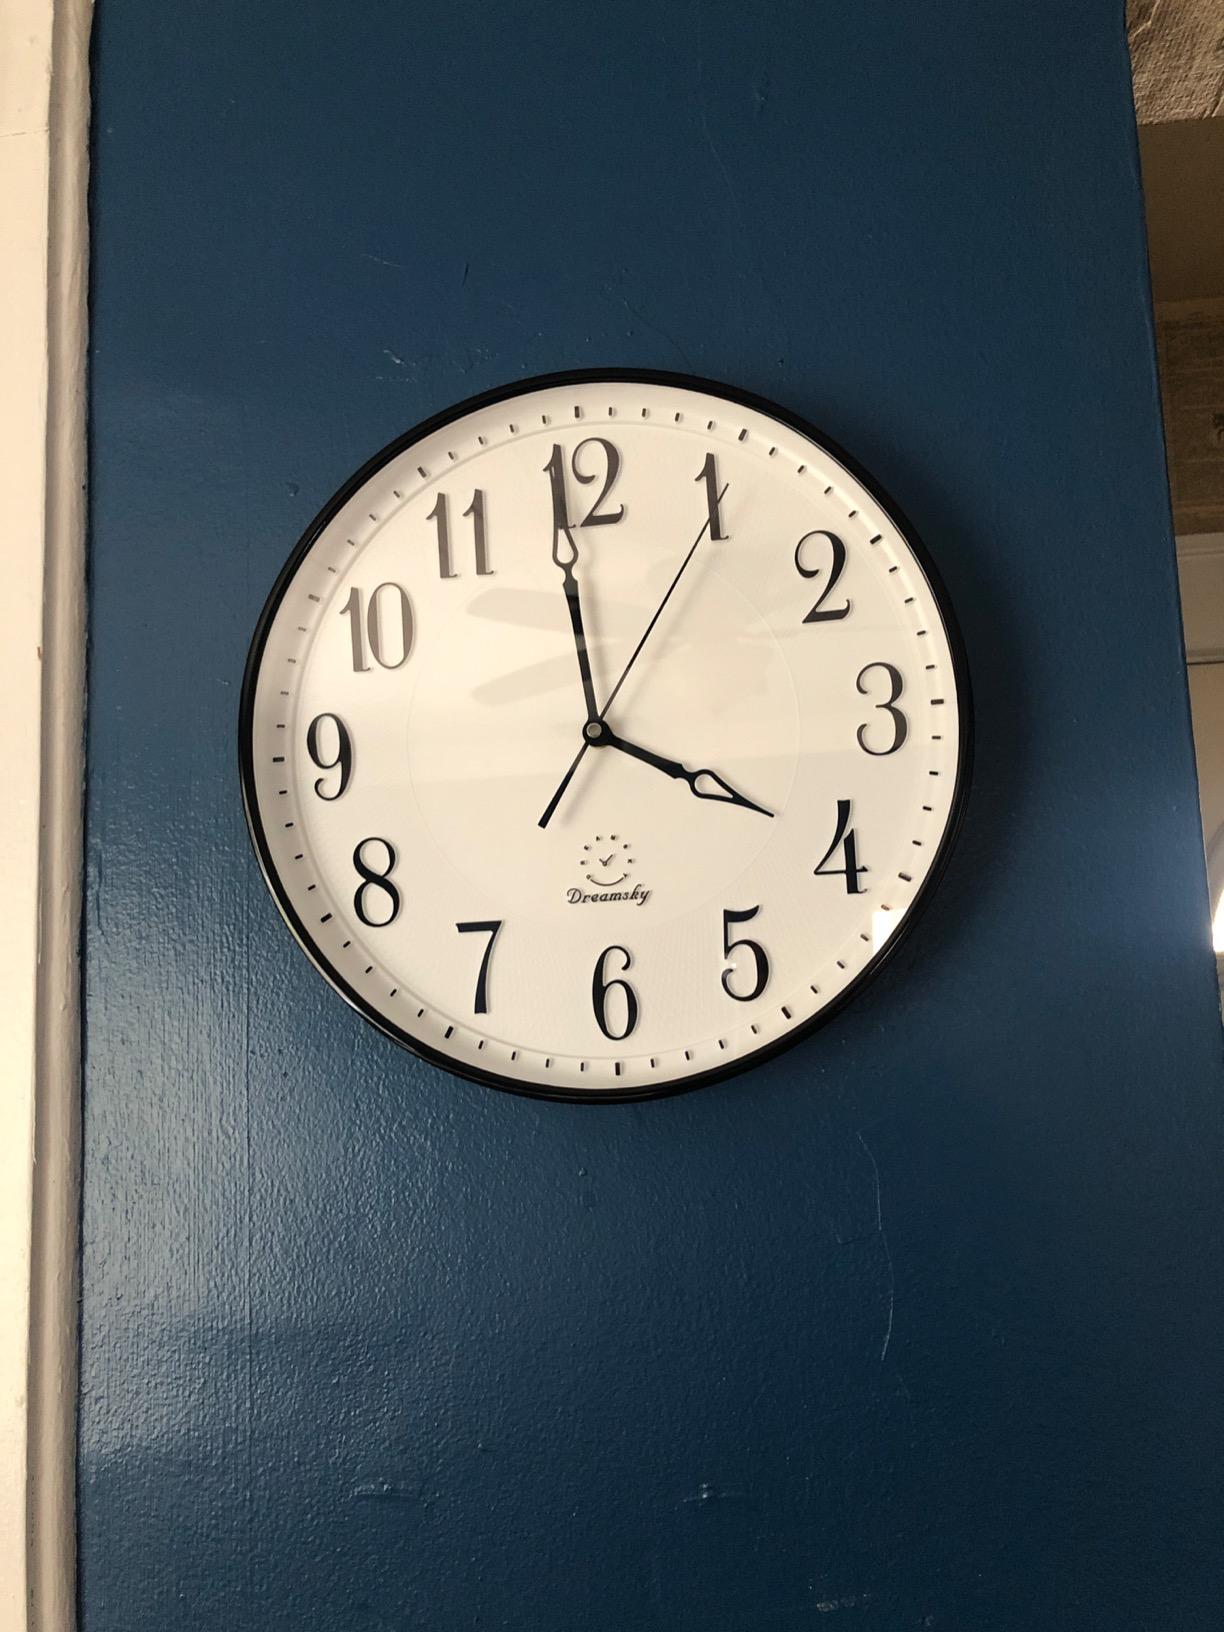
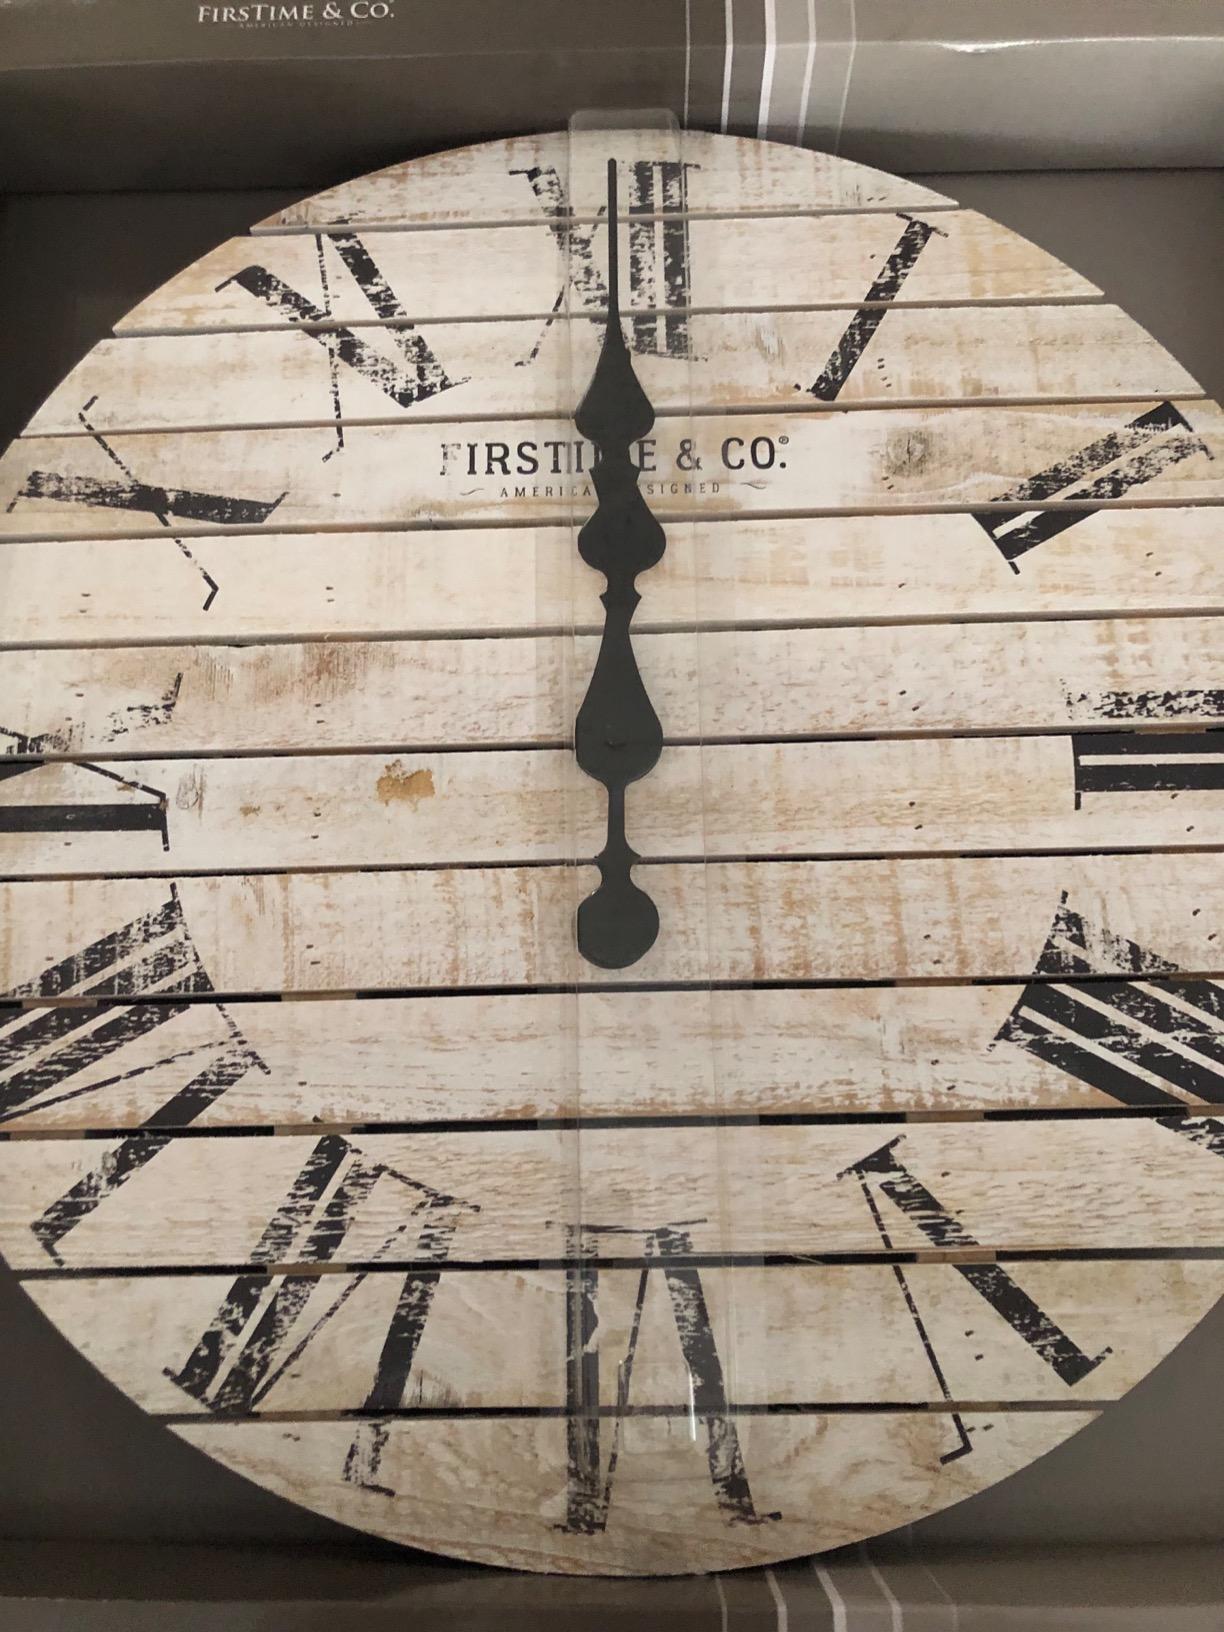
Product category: clock
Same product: no